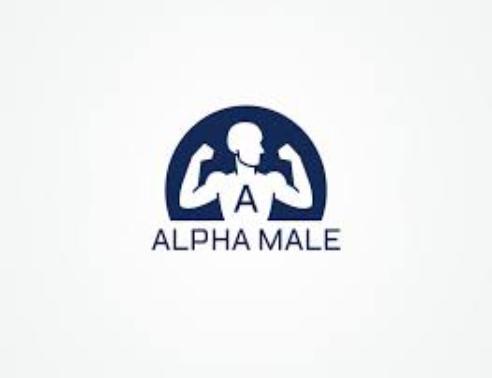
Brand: Alpha Male
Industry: Others